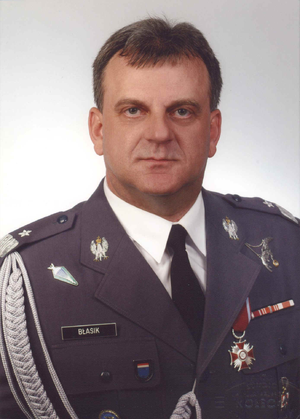
Andrzej Błasik
Andrzej Błasik var generalløjtnant i den polske hær og øverstbefalende for det polske luftvåben. Han blev født i Poddębice, Polen.